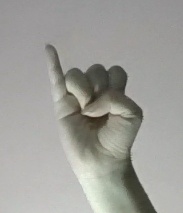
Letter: meem